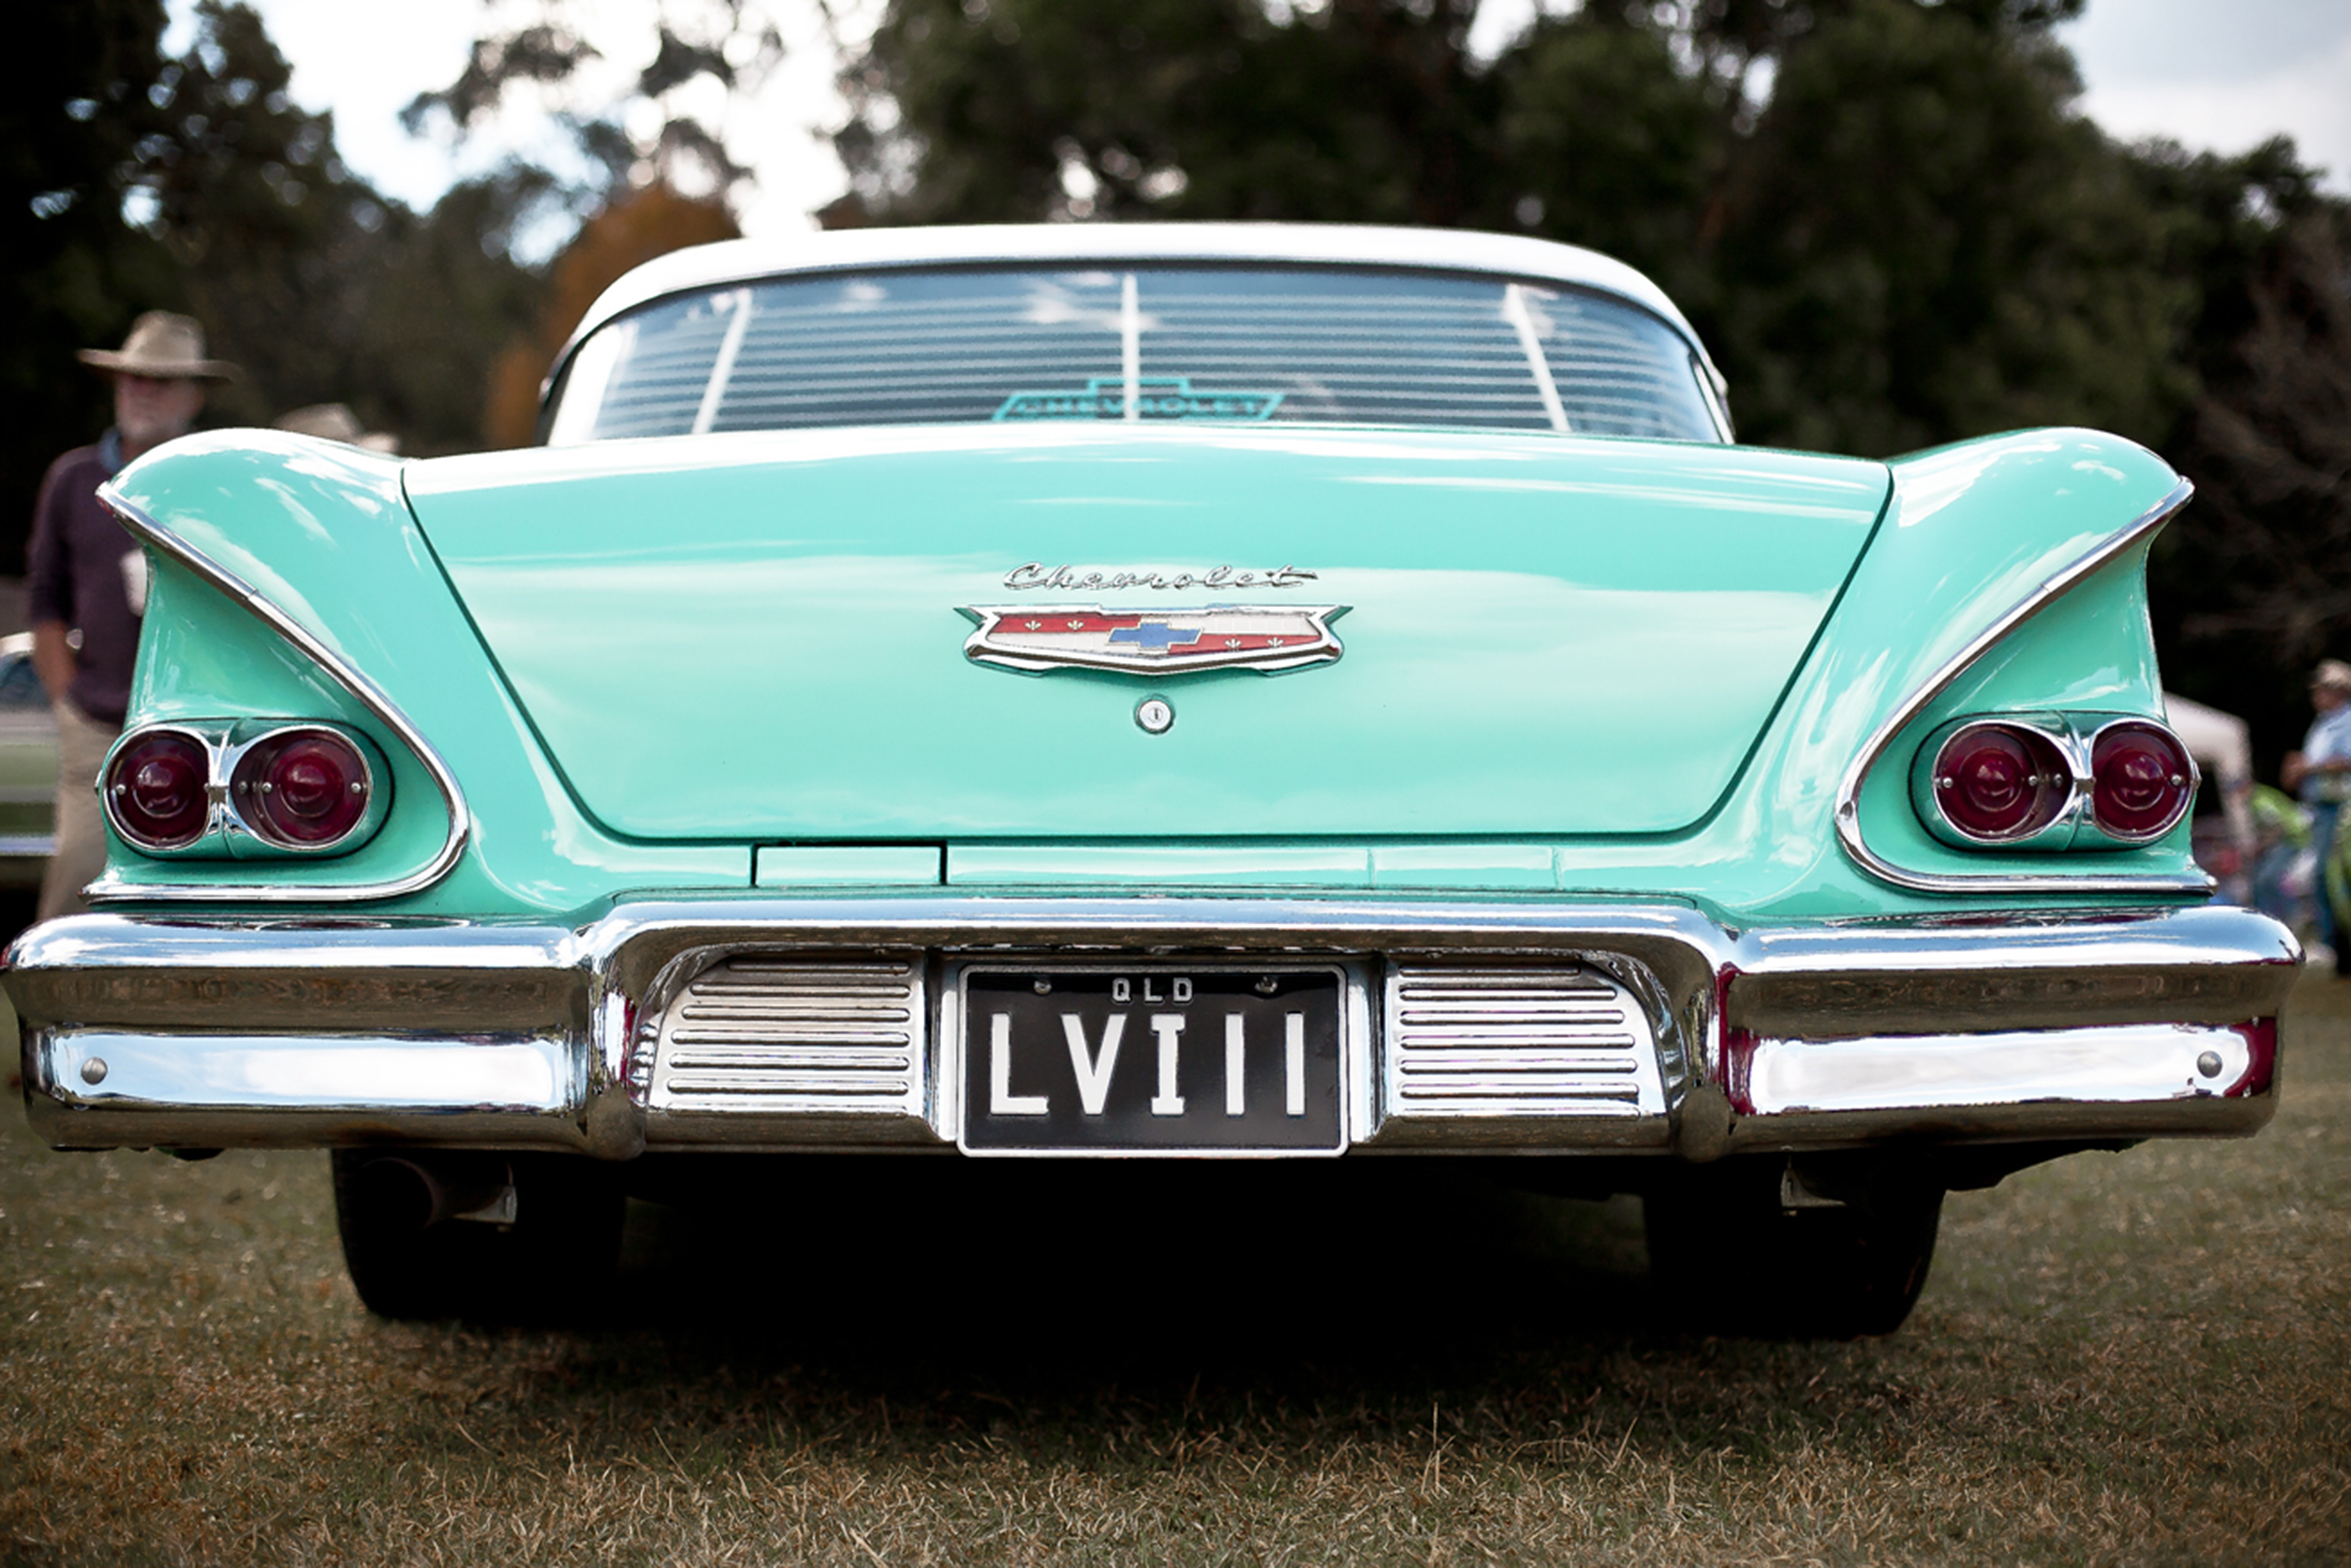
car, vintage, vehicle, classic car, sports car, motor vehicle, vintage car, automobiles, oldtimer, chevrolet, convertible, classic cars, antique car, vintage automobiles, land vehicle, automobile make, automotive exterior, automotive design, luxury vehicle, performance car, full size car